Rhizophora apiculata

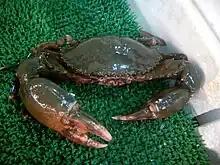
Mangrove mud crab

This impacts the aquatic animals positively as Dai et al. (2020) deduced that "R. apiculata" is able to change the composition of mud crab gut microbiota. This change will lead to the mud crab living longer and healthier with an added effect being on the crustacean's weight. This idea revolves around microbiota in which due to "R. apiculata" positively influencing this it will in turn positively influences the marine life in which it resides.